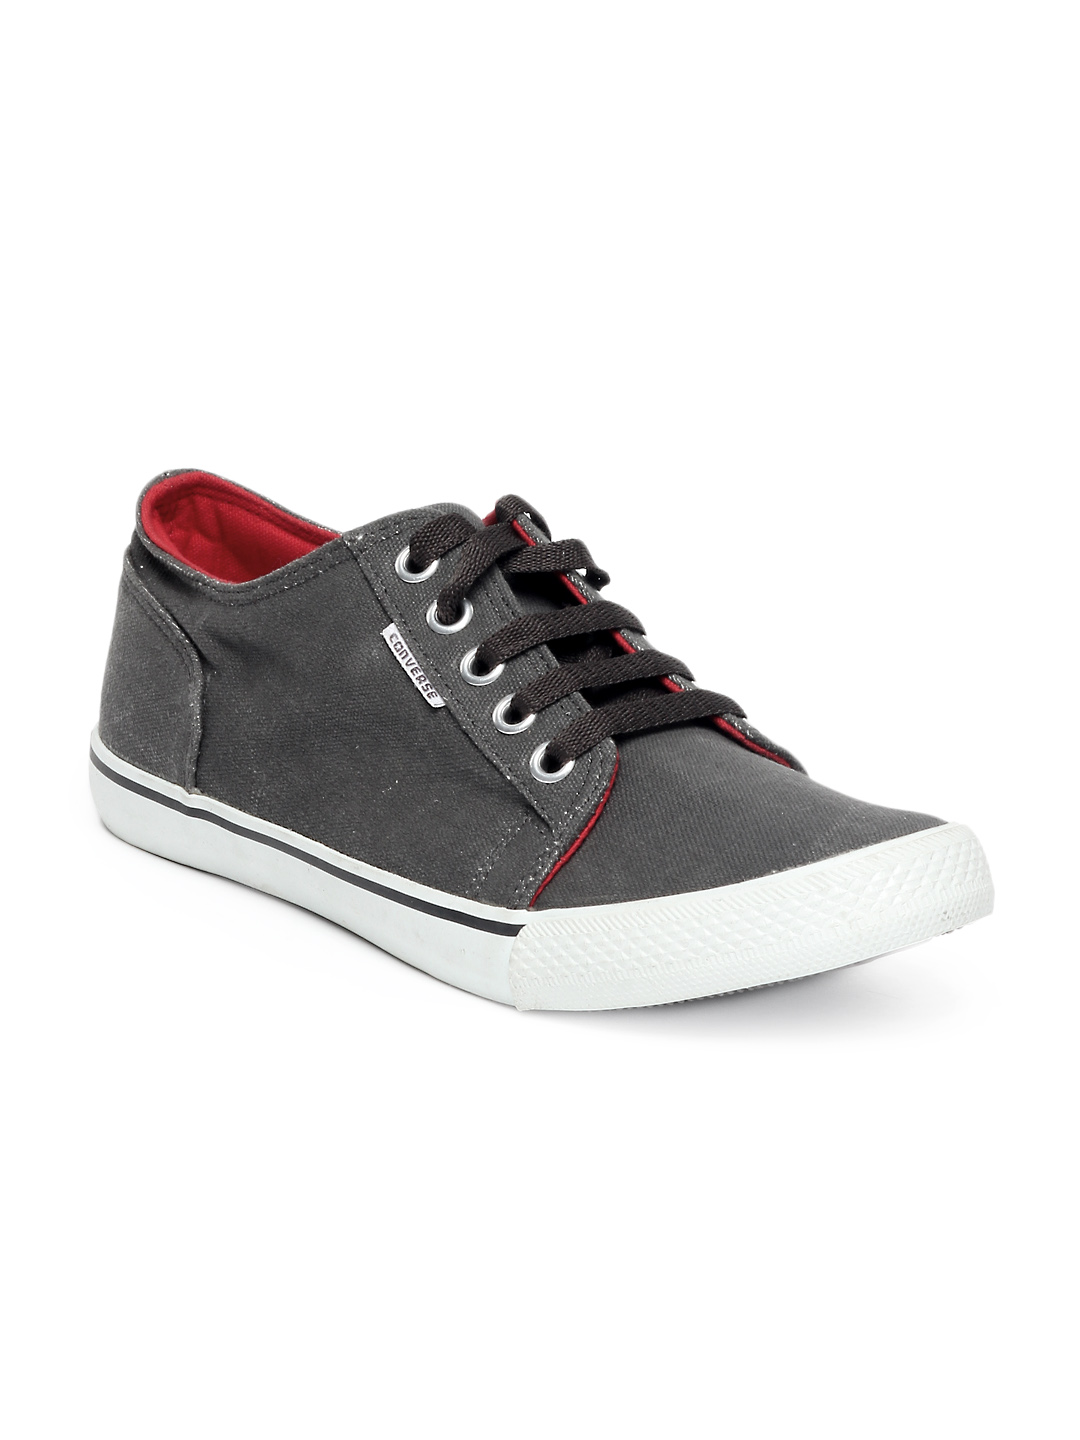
Converse Men Grey Shoes
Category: Footwear / Shoes / Casual Shoes
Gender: Men
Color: Grey
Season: Spring 2013
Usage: Casual